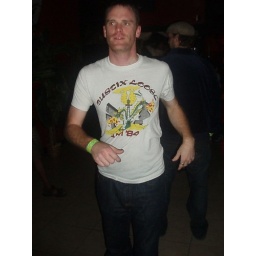
Corbett finally stopped dancing on the freaken fish dance floor and came over to dance with us.